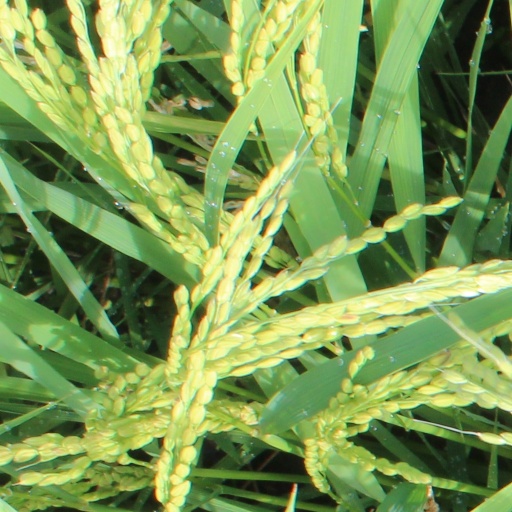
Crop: rice